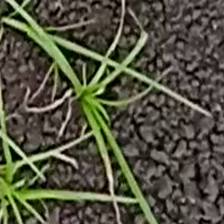
Weed species: Digitaria_SP_(Digitaria Sanguinalis )